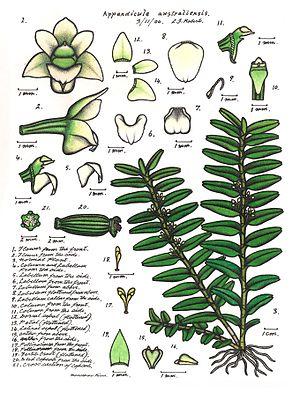
La tribu des Podochileae est une tribu de la sous-famille des Epidendroideae, famille des Orchidaceae.